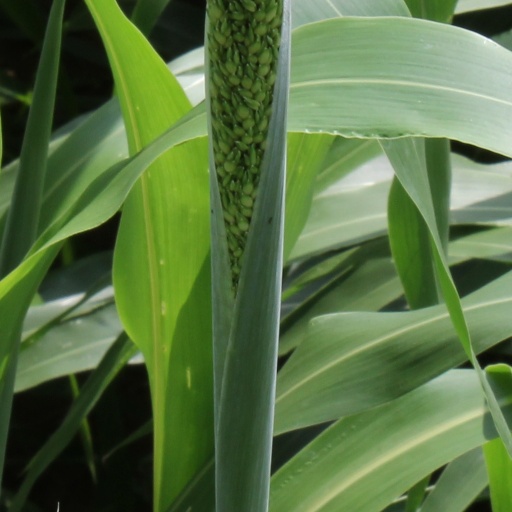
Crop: sorghum